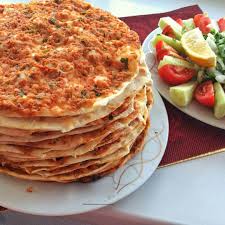
Yemek: lahmacun